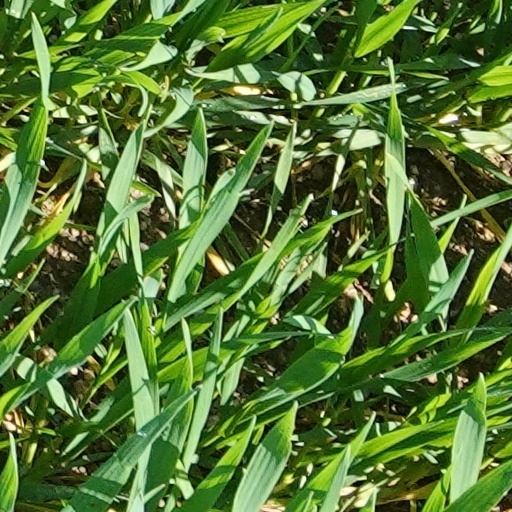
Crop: wheat